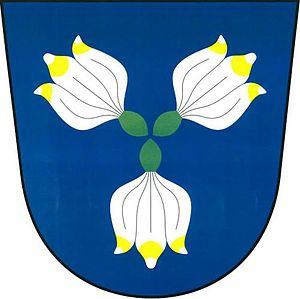
Tasovice est une commune du district de Blansko, dans la région de Moravie-du-Sud, en République tchèque. Sa population s'élevait à 72 habitants en 2017.